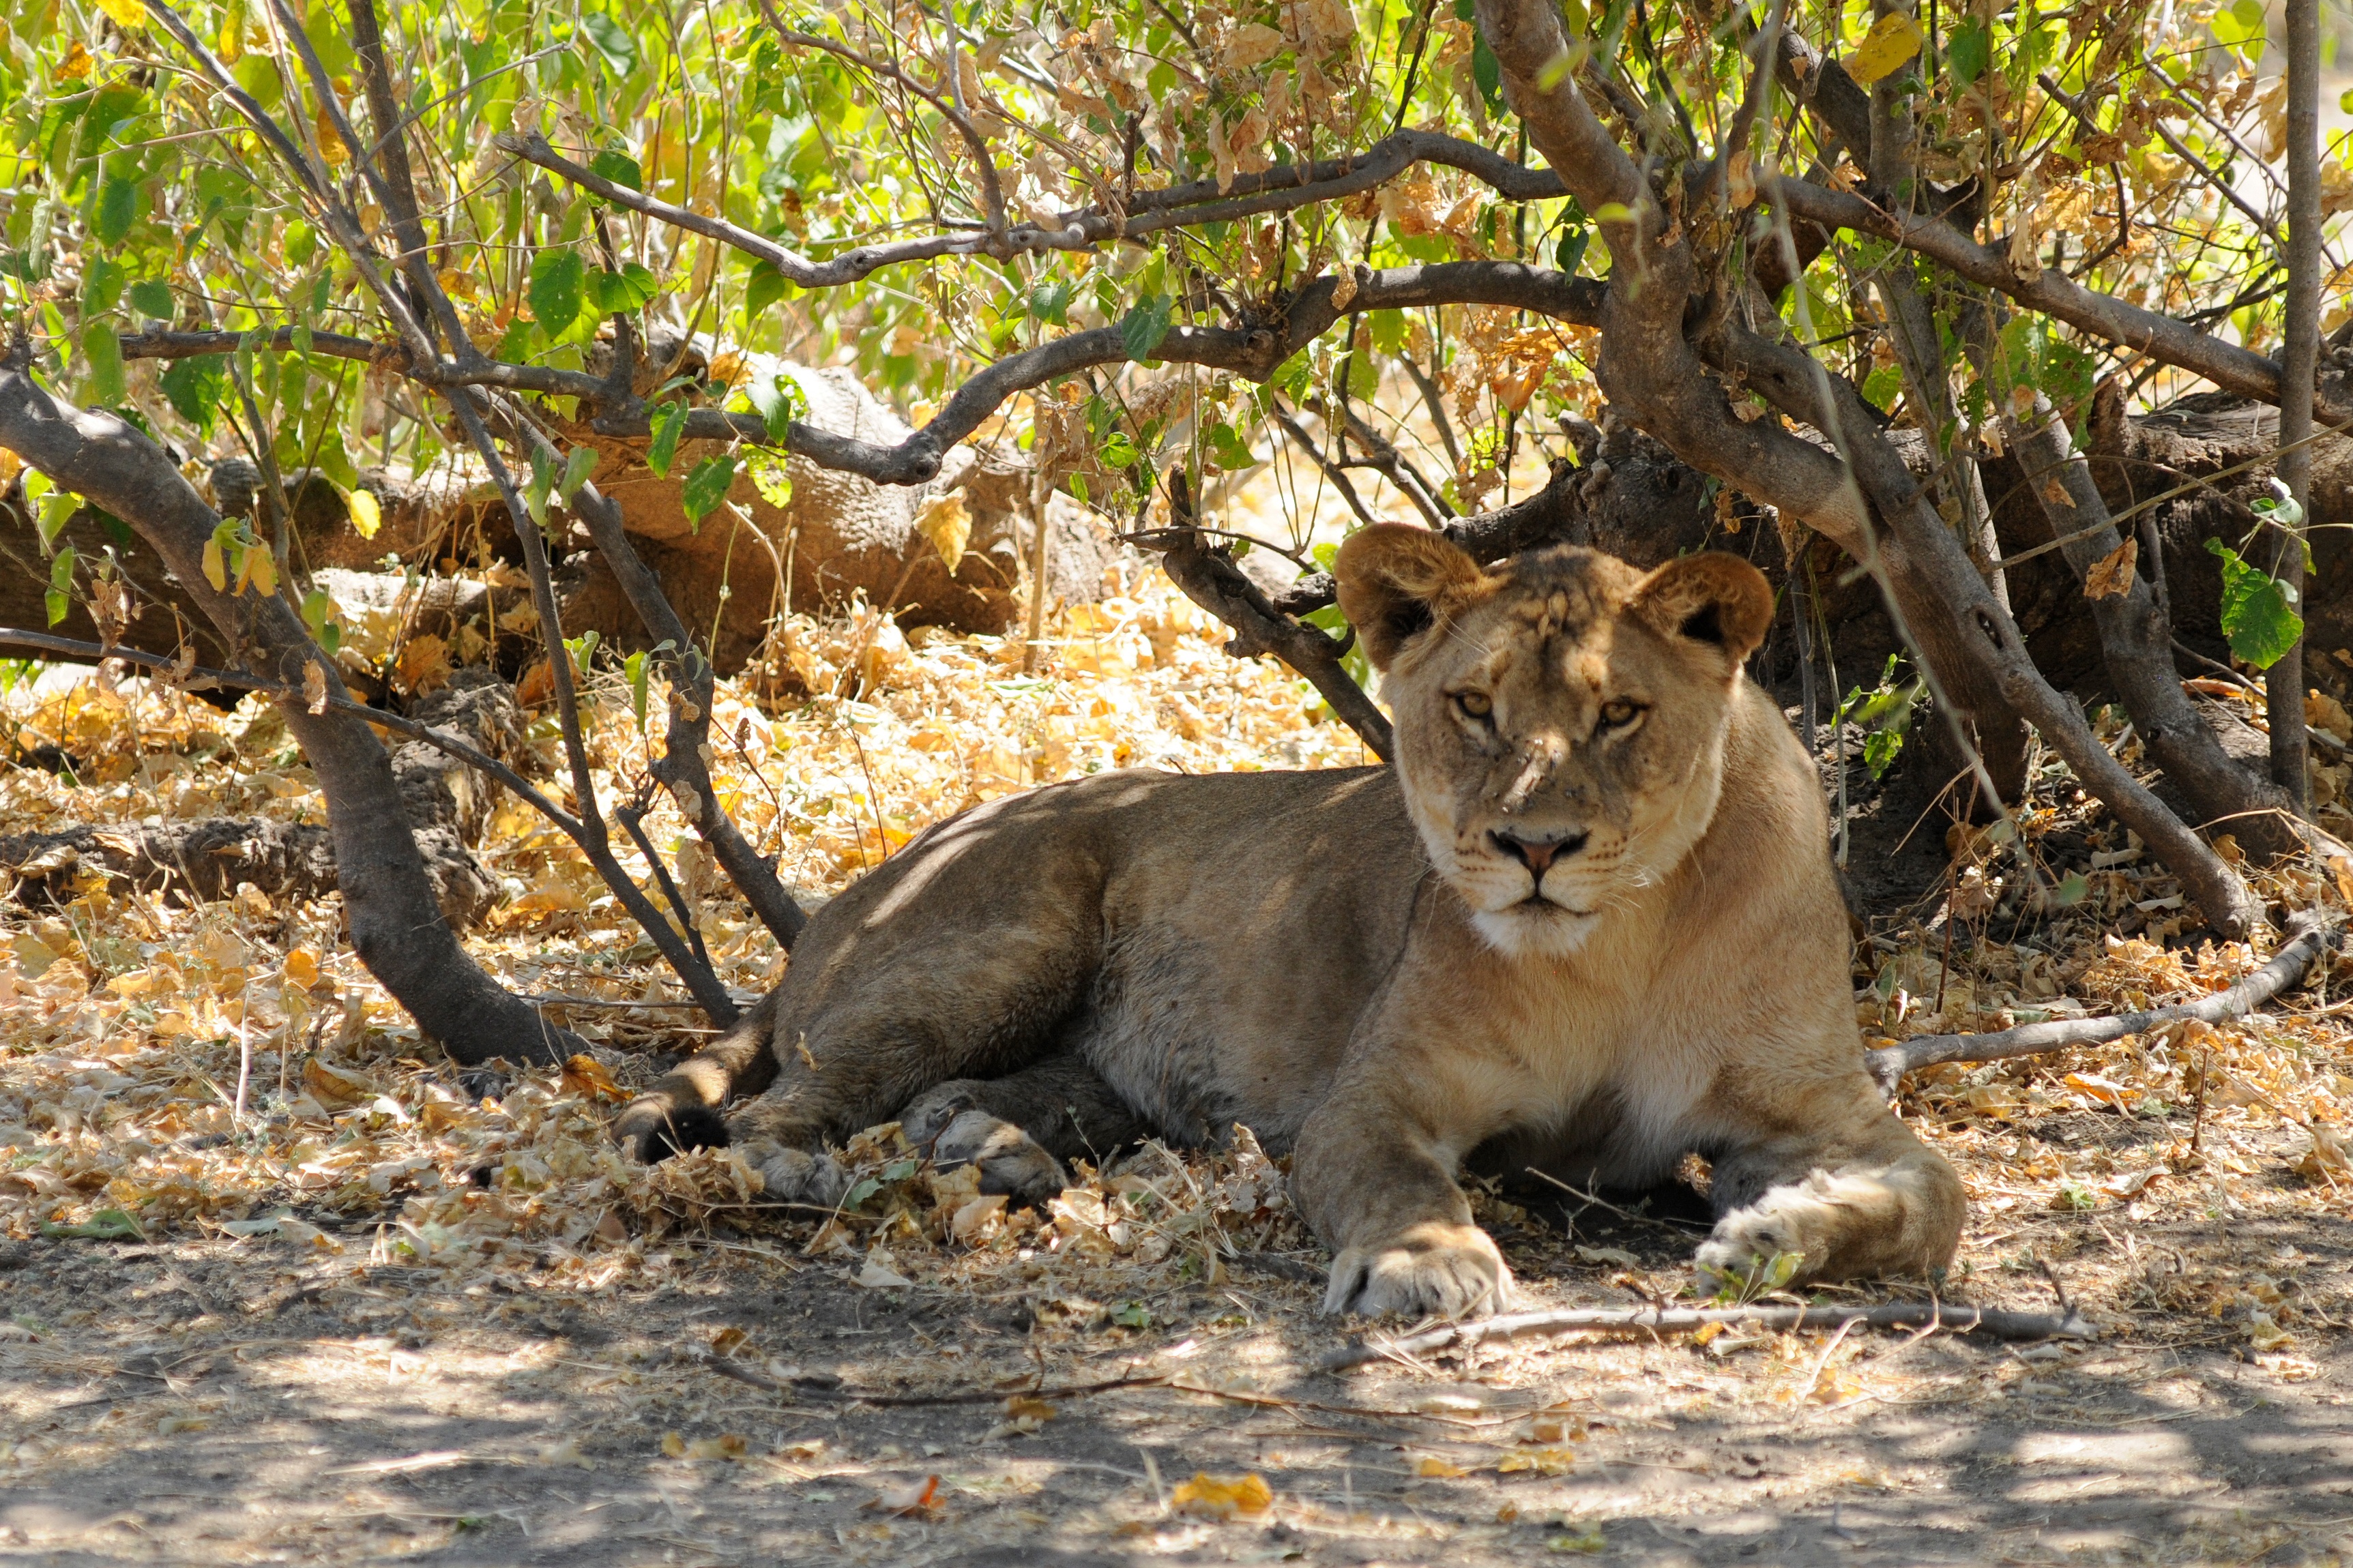
wilderness, adventure, wildlife, zoo, mammal, fauna, savanna, lion, botswana, safari, cougar, puma, chobe, big cats, cat like mammal